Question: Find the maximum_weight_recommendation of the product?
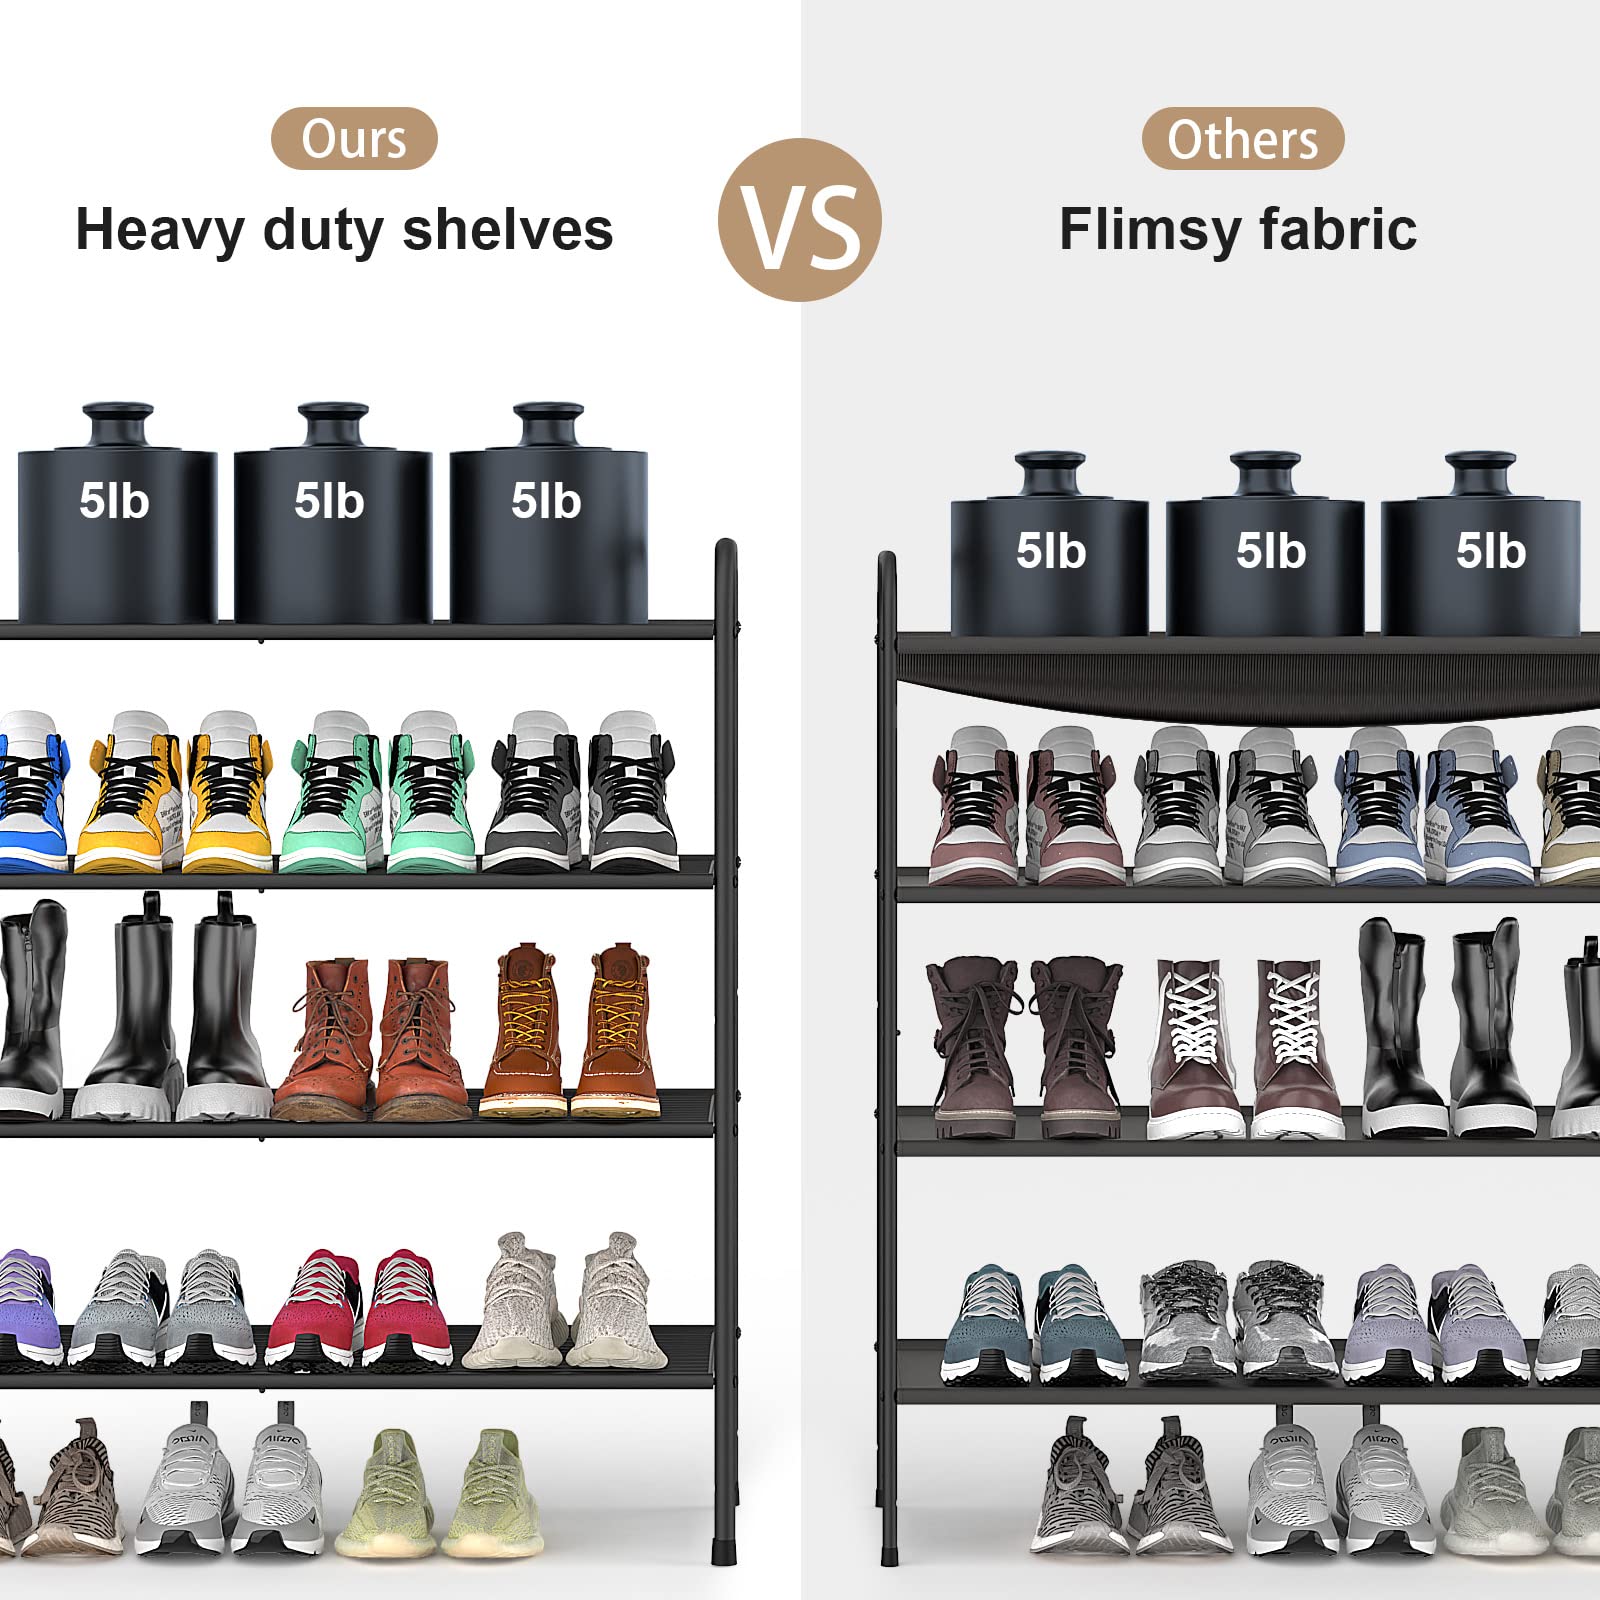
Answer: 5 pound